Answer in natural language. How many Doorways are visible in the scene? Choose between the following options: 5, 3, 0, 2 or 4
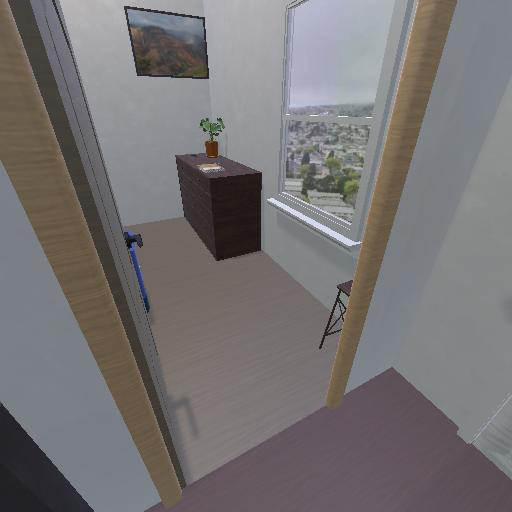
<answer>2</answer>